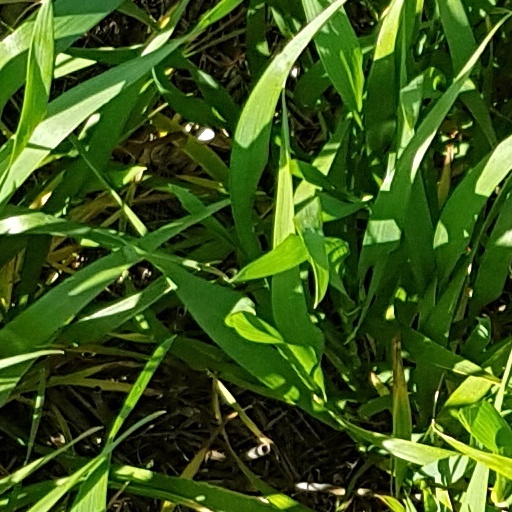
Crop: wheat